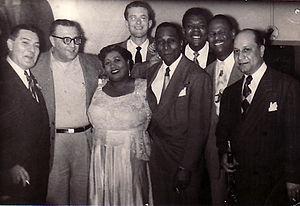
Fraser MacPherson est un musicien canadien de jazz, saxophoniste et flûtiste.
Velma Middleton, née le 1ᵉʳ septembre 1917 à Saint-Louis dans le Missouri et morte le 10 février 1961 à Freetown en Sierra Leone, est une chanteuse de jazz américaine.
Leon Albany Bigard, dit Barney, est un clarinettiste, saxophoniste et compositeur de jazz américain, né le 3 mars 1906 à la Nouvelle-Orléans, décédé le 27 juin 1980 en Californie.